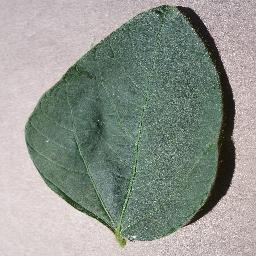
Label: Soybean___healthy